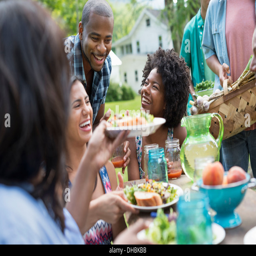
a group of adults and young people at a meal in the garden of a farmhouse .